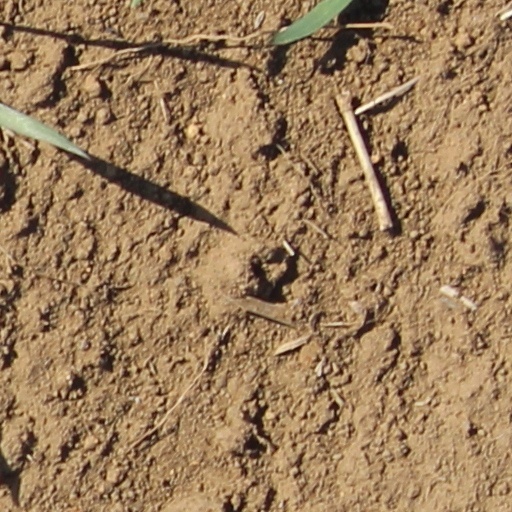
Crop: wheat